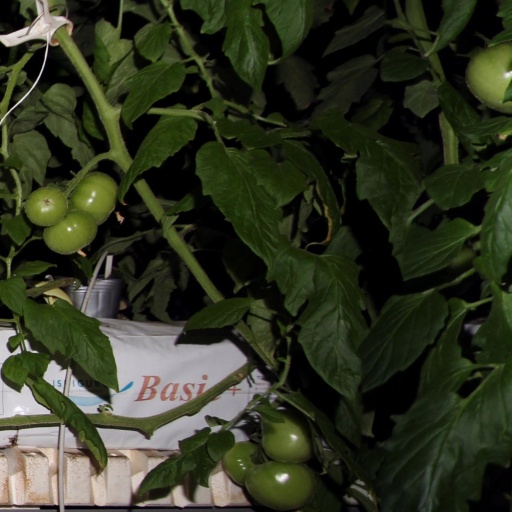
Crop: tomato